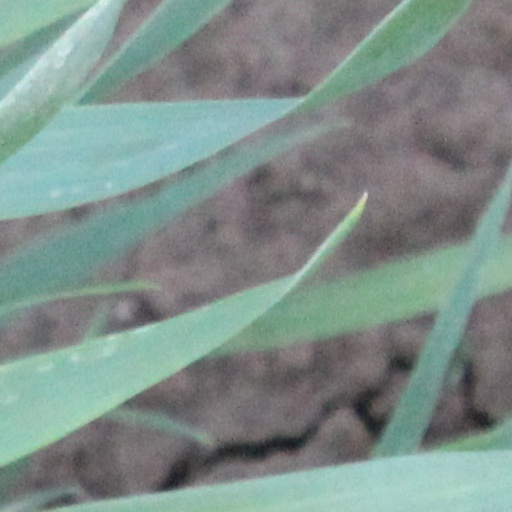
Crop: wheat